Im Kinsky

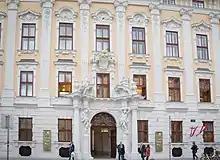
The Kinsky Palace in Vienna

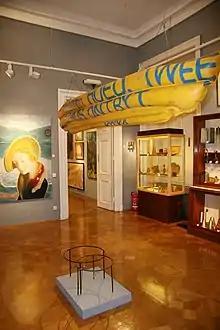
Exposition space at im Kinsky

The auction house specialized in Austrian art, in particular modern and contemporary art, though it also deals with the Art Nouveau, antiques, Asian, Old Masters and 19th Century paintings.